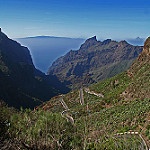
Scene: Outdoor